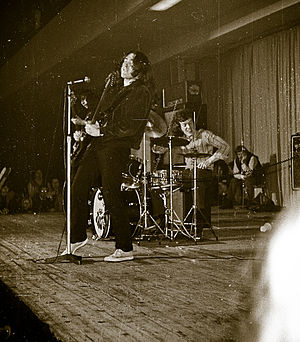
Taste
Taste er et irsk rock og blues- band dannet i 1966. De blev grundlagt af sangskriver og guitarist Rory Gallagher, der forlod bandet i 1970. Efter Gallaghers død i 1995 genskabte bassisten og trommeslageren fra succesperioden 1968-1970 bandet med en ny frontfigur.